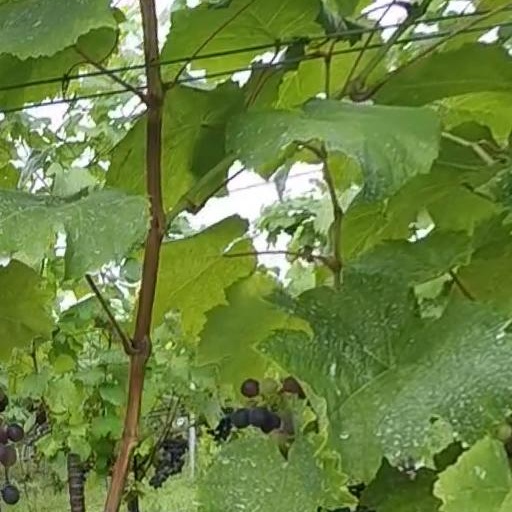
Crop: grape